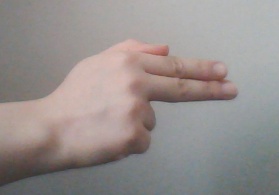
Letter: ghain